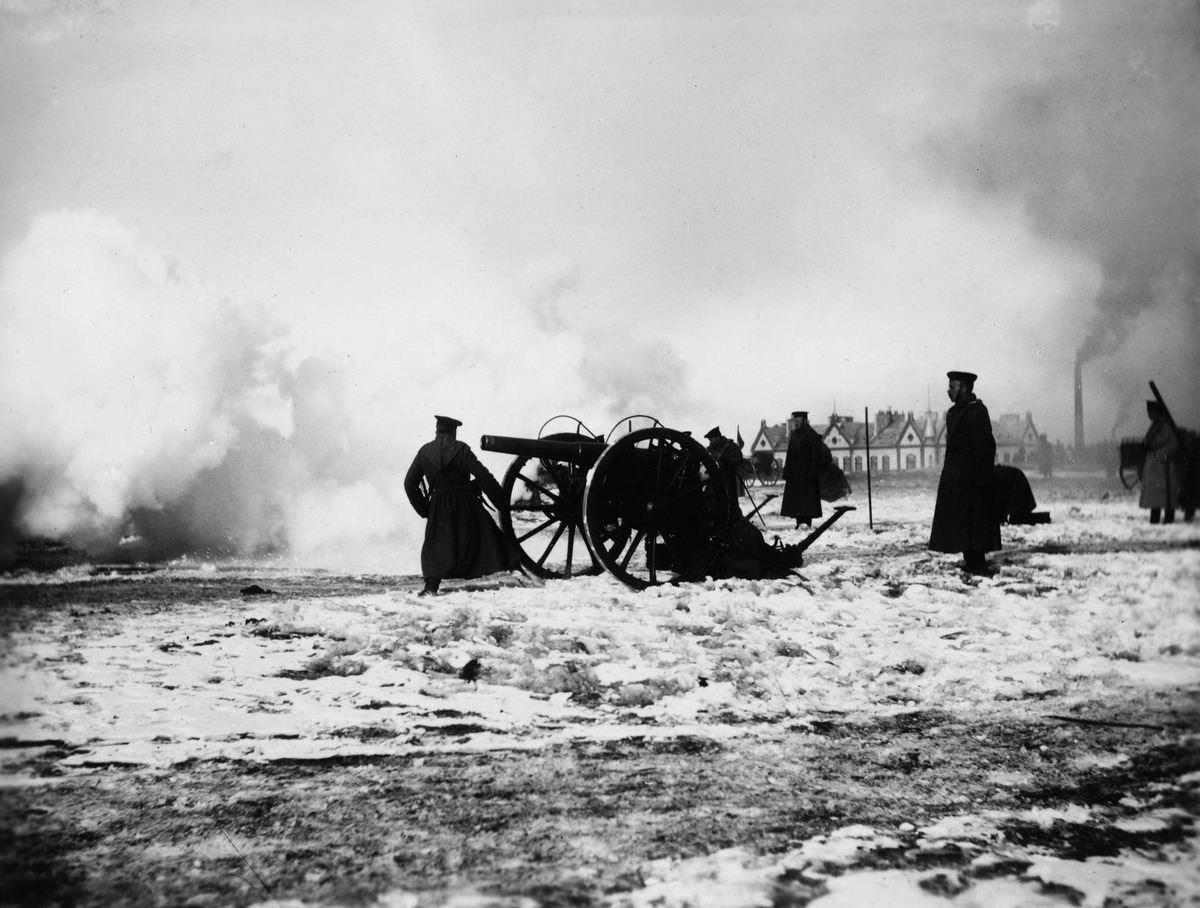
Uspenskin katedraalissa vietetyn loppiaisen suuren veden vihkimisen, ns
sisällön kuvaus: Uspenskin katedraalissa vietetyn loppiaisen suuren veden vihkimisen, ns. Jordanilla käynnin, juhlallisuudet. Suomenmaalaisen Tykistörykmentin I patteri ampuu kunnialaukauksen Pohjoissataman jäällä, kun Katajanokan kanavan vesi siunataan

upottamalla

veteen risti. Veden vihkimisjuhla tapahtui ensimmäisen kerran Katajanokan

kanavalla 6.1. /.18.1.1899. mustavalkoinen
Ajankohta: kuvausaika 1909 - 1917
Paikka: Suomi, Uusimaa, Helsinki, Katajanokka Helsinki, Kanavakatu 4
Aiheet: Helsingin ortodoksinen seurakunta, ortodoksinen kirkko, ortodoksisuus, venäläiset, venäläisyys, sotilaat, vuotuisjuhlat loppiainen, kirkolliset juhlat, kirkkovuosi, talvi